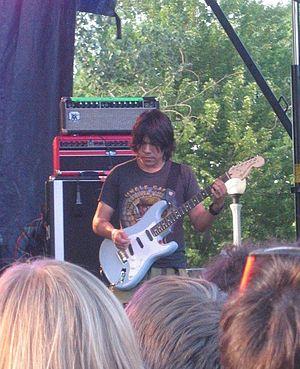
David Pajo est un musicien américain de rock indépendant né en 1968 au Texas.